Farm Credit System

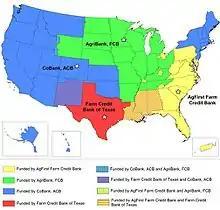
Farm Credit Bank (and Agricultural Credit Bank) charter territories

Three Farm Credit Banks (FCBs) provide loan funds to 50 Agricultural Credit Associations (ACAs) and one Federal Land Credit Association (FLCA). In turn, ACAs make short-, intermediate-, and long-term loans, while FLCAs make long-term loans, to farmers, ranchers, producers and harvesters of aquatic products, rural residents for housing, and certain farm-related businesses.